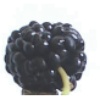
Label: Mulberry 1